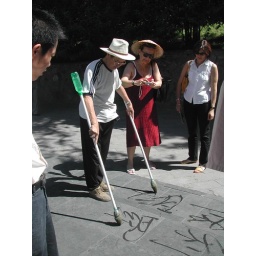
Beijing (Summer Palace)04 Writing in calligraphy with water bottle